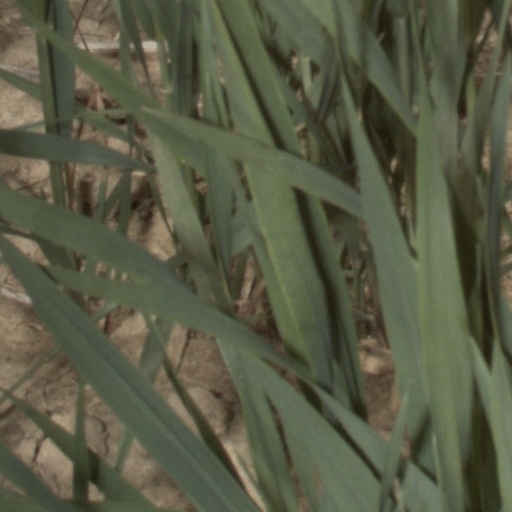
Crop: wheat